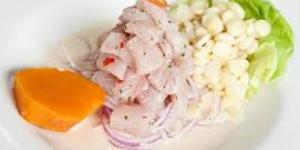
cebiche fantasia